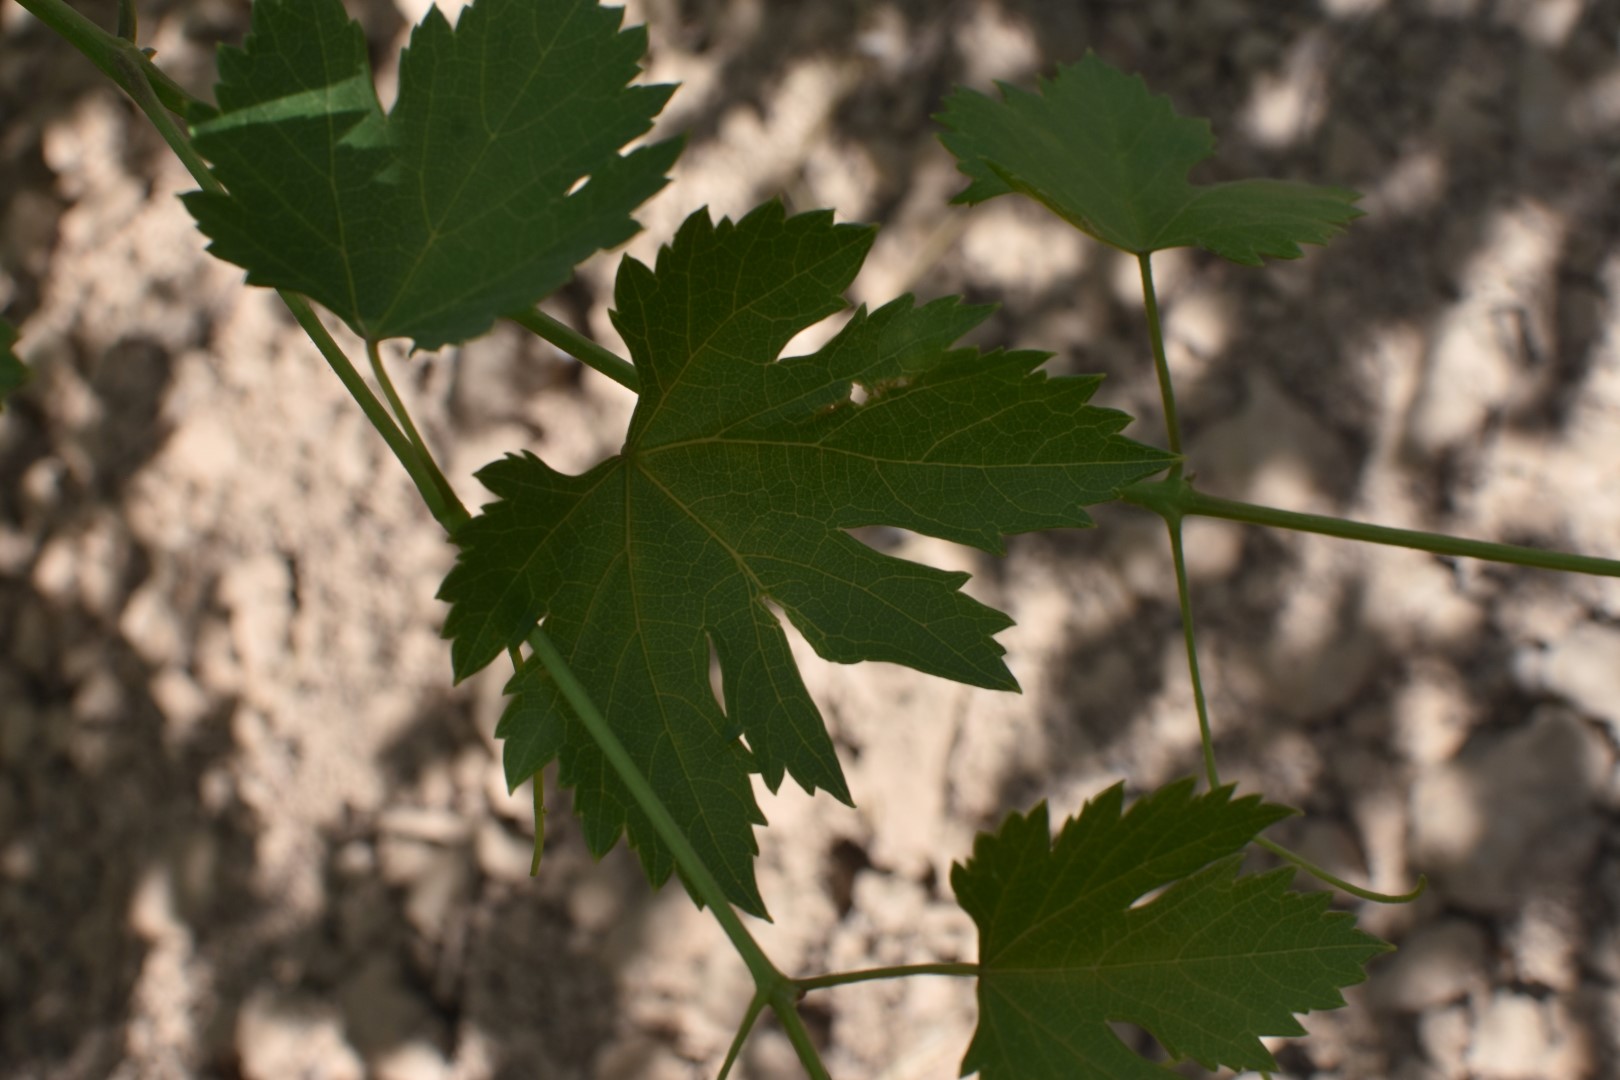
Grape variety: Halawani